Ninjas in popular culture

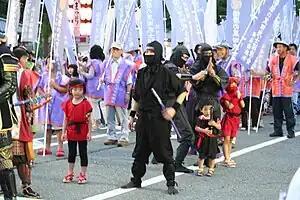
People dressed as ninja during the 2009 Himeji Castle Festival in Himeji, Hyōgo, Japan

In the history of Japan, ninja (also known as shinobi) operated as spies, assassins, or thieves; they formed their own caste outside the usual feudal social categories such as lords, samurai, and serfs. Ninja often appear as stock characters in Japanese and global popular culture.